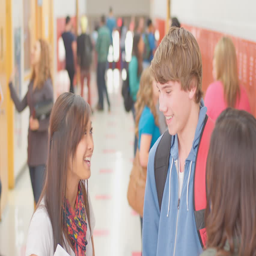
students talk and then turn to walk down the hallway in their school